Harry Ashland Greene

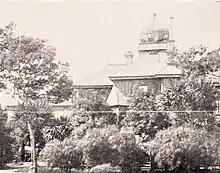
Exterior of the Harry A. Greene Mansion in Monterey c. 1899

Greene retired to his house in the New Monterey neighborhood of Monterey which he had originally built in 1886 as a summer home. Designed in an eclectic Moorish Revival style, the house still stands today and is one earliest surviving residences in New Monterey. Over the years he added a coach house and barn and built up an extensive garden of rare plants and shrubs.